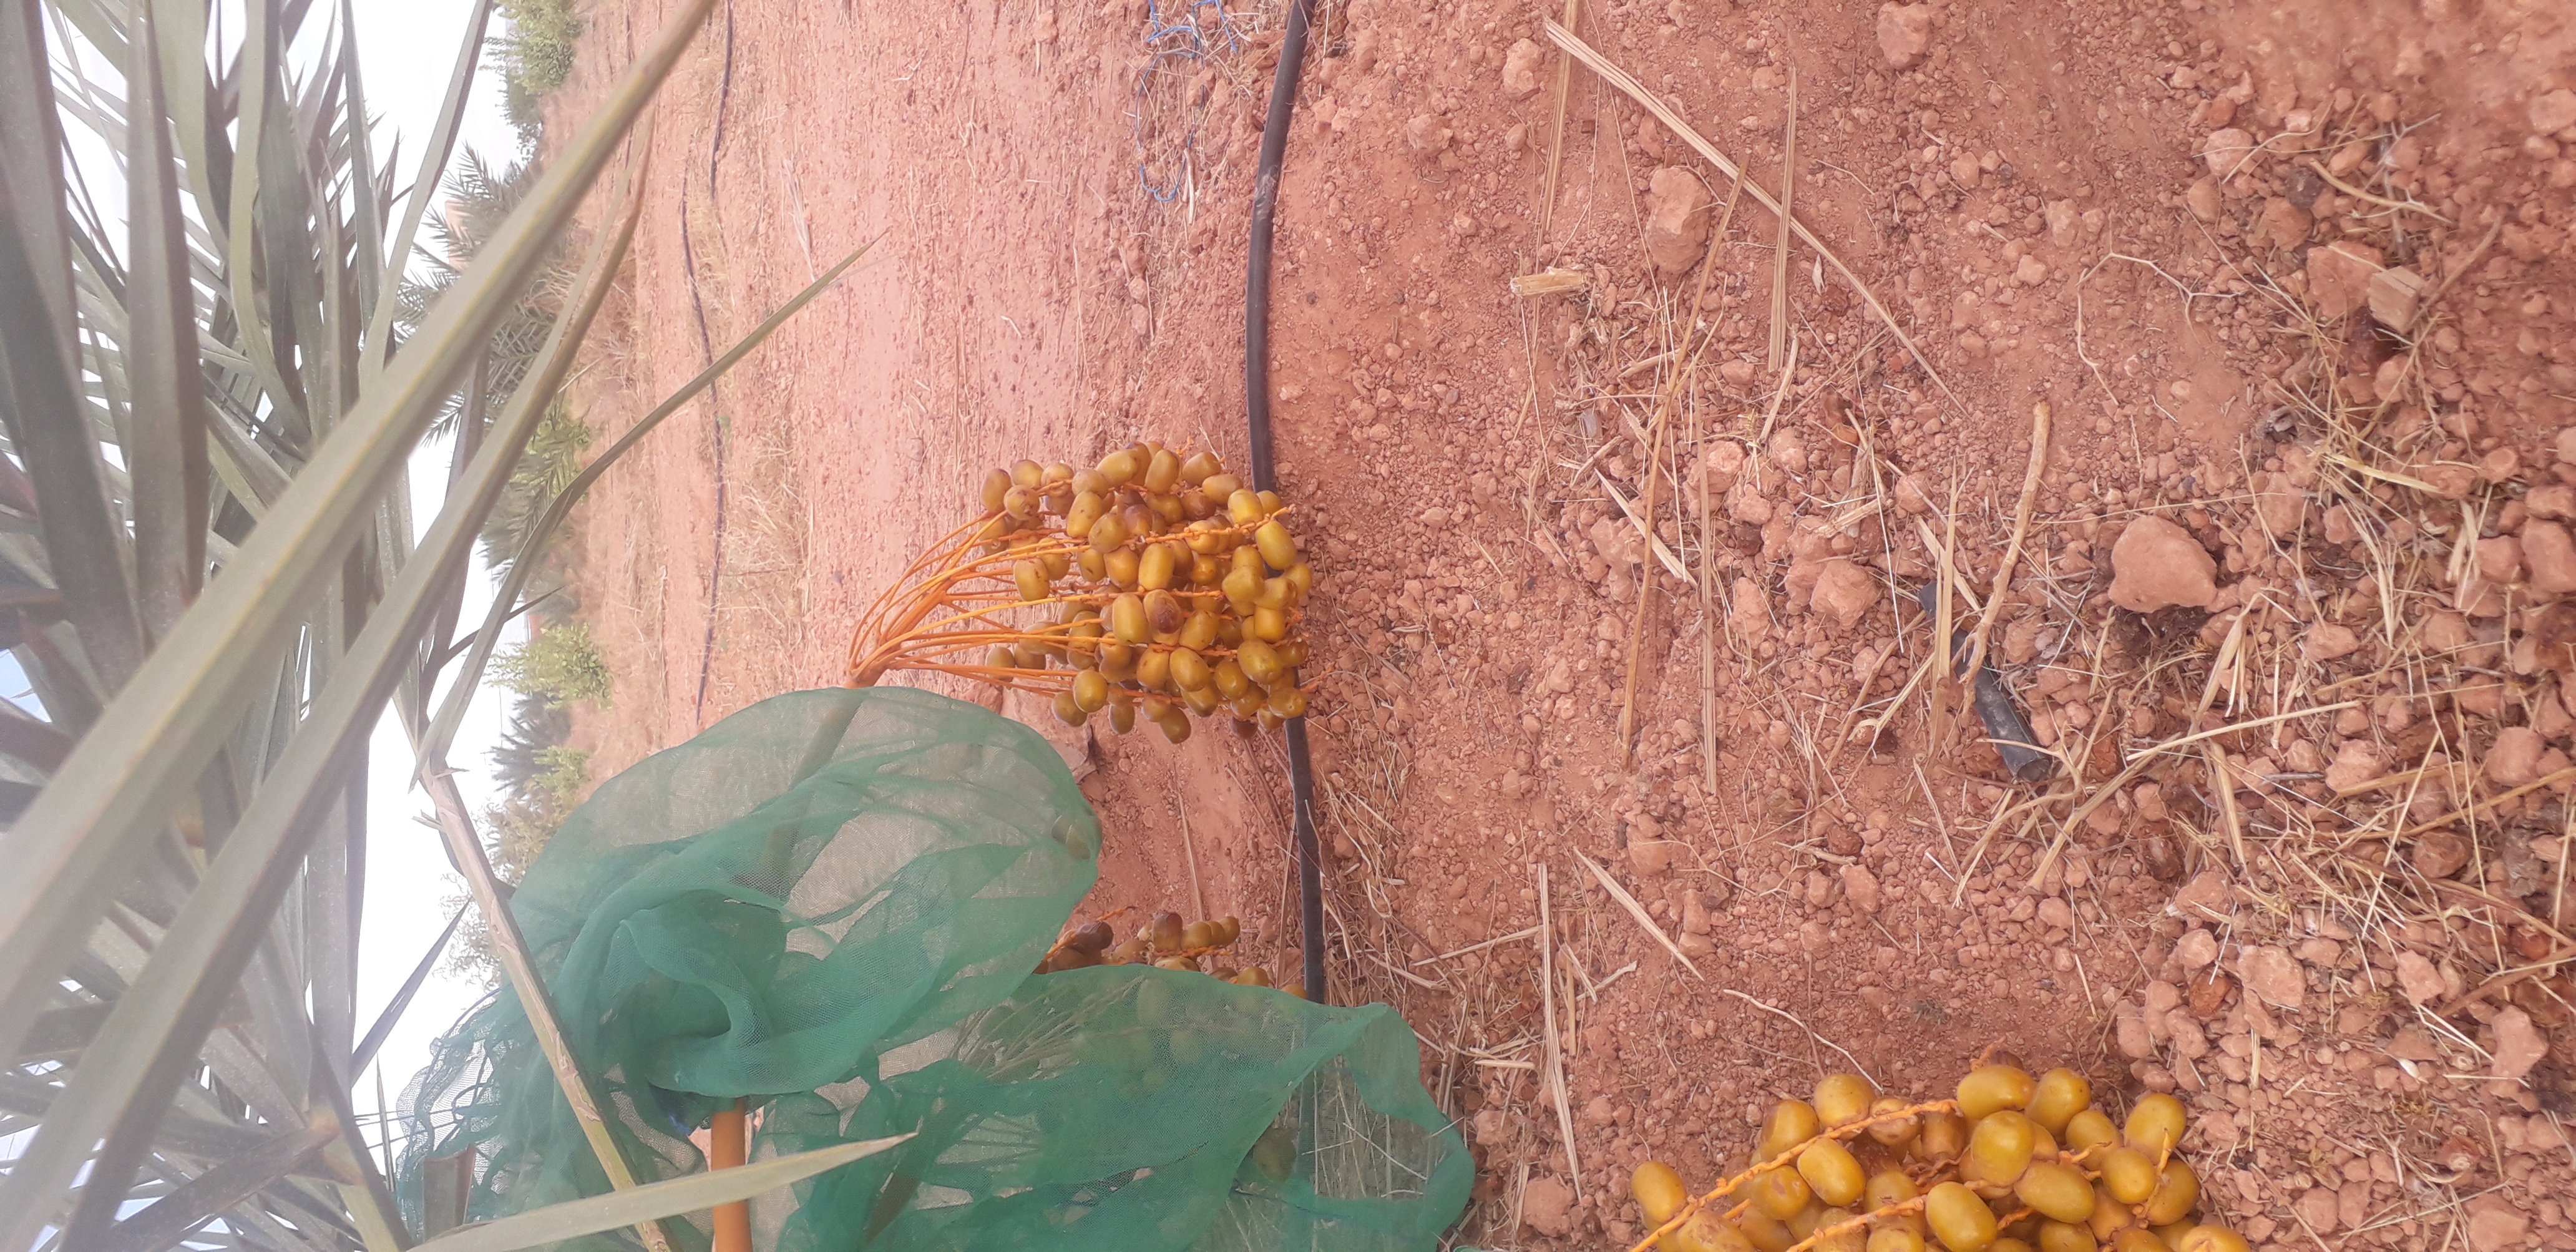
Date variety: Boufagous